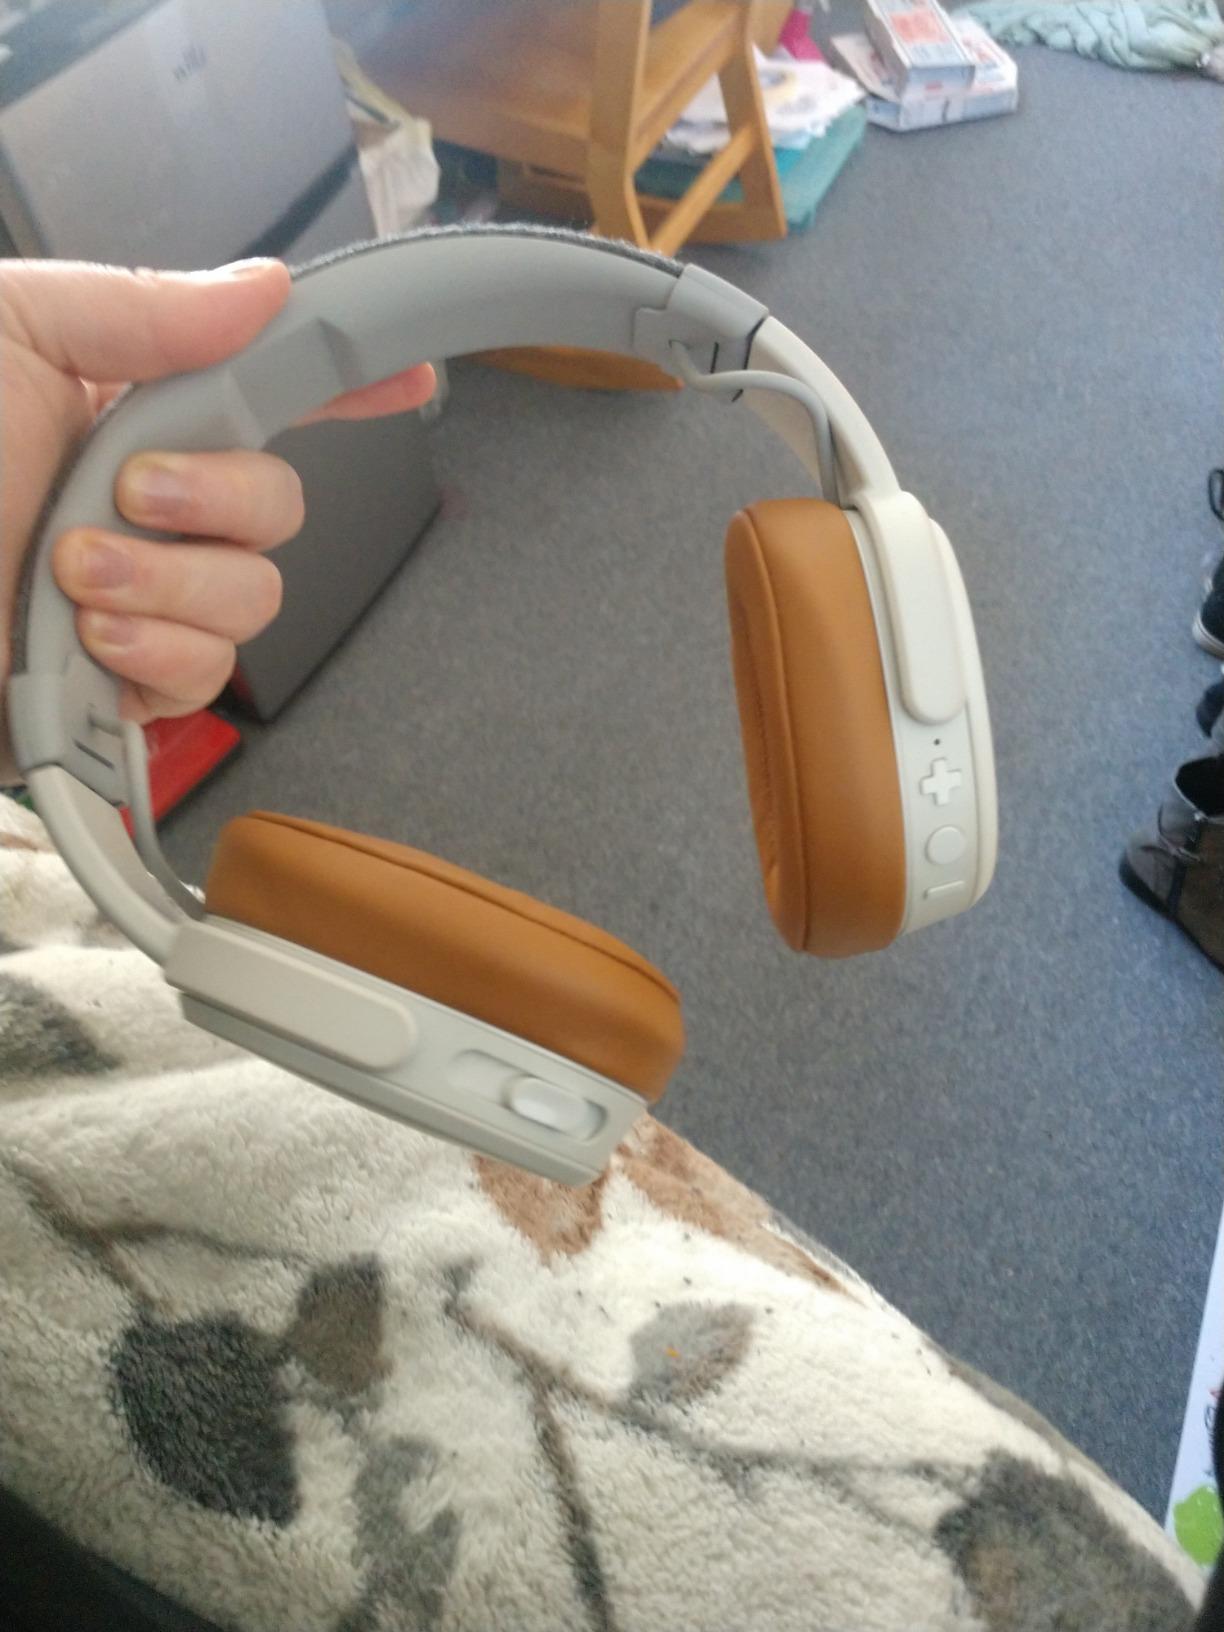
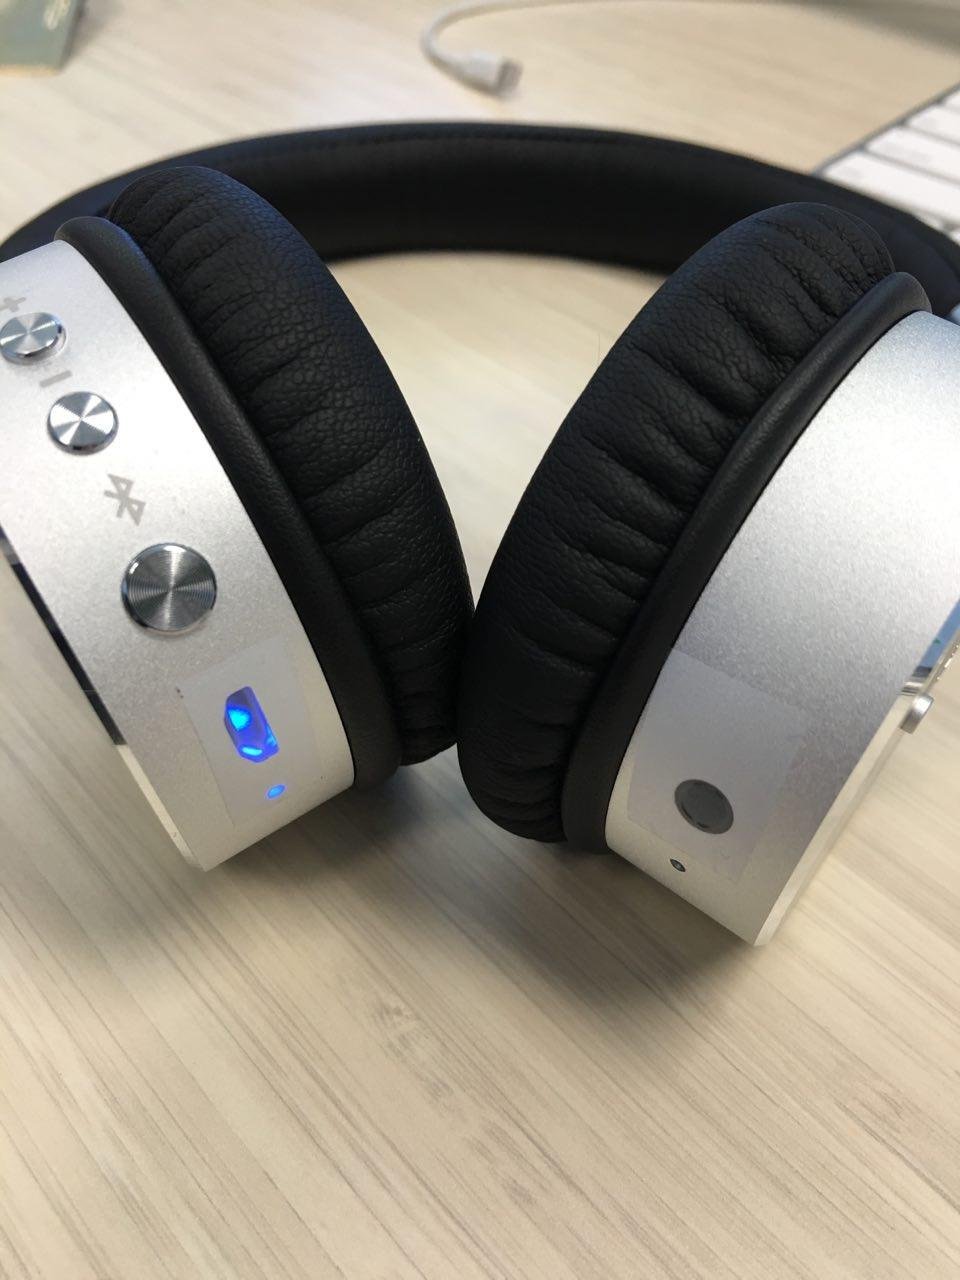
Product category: headphones
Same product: no